Jean-Charles della Faille

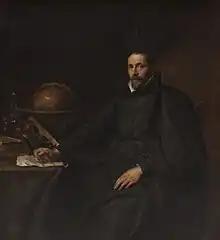
Portrait of Jean-Charles della Faille, by Anthony van Dyck.

Jean-Charles della Faille (Dutch: Jan-Karel della Faille, Spanish: Juan Carlos della Faille), born in Antwerp, 1 March 1597 and died in Barcelona, 4 November 1652, was a Flemish Jesuit priest from Brabant, and a mathematician of repute.